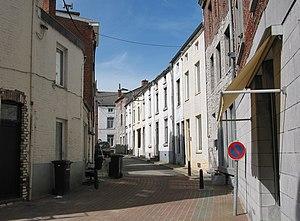
Florennes (Belgique), un vieux quartier de la ville.
Florennes est une commune francophone de Belgique située en Région wallonne dans la province de Namur, ainsi qu'une localité où siège son administration. Les deux entités communales se trouvent dans la région de l'Entre-Sambre-et-Meuse.